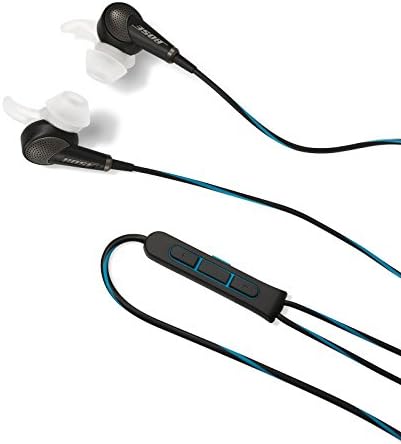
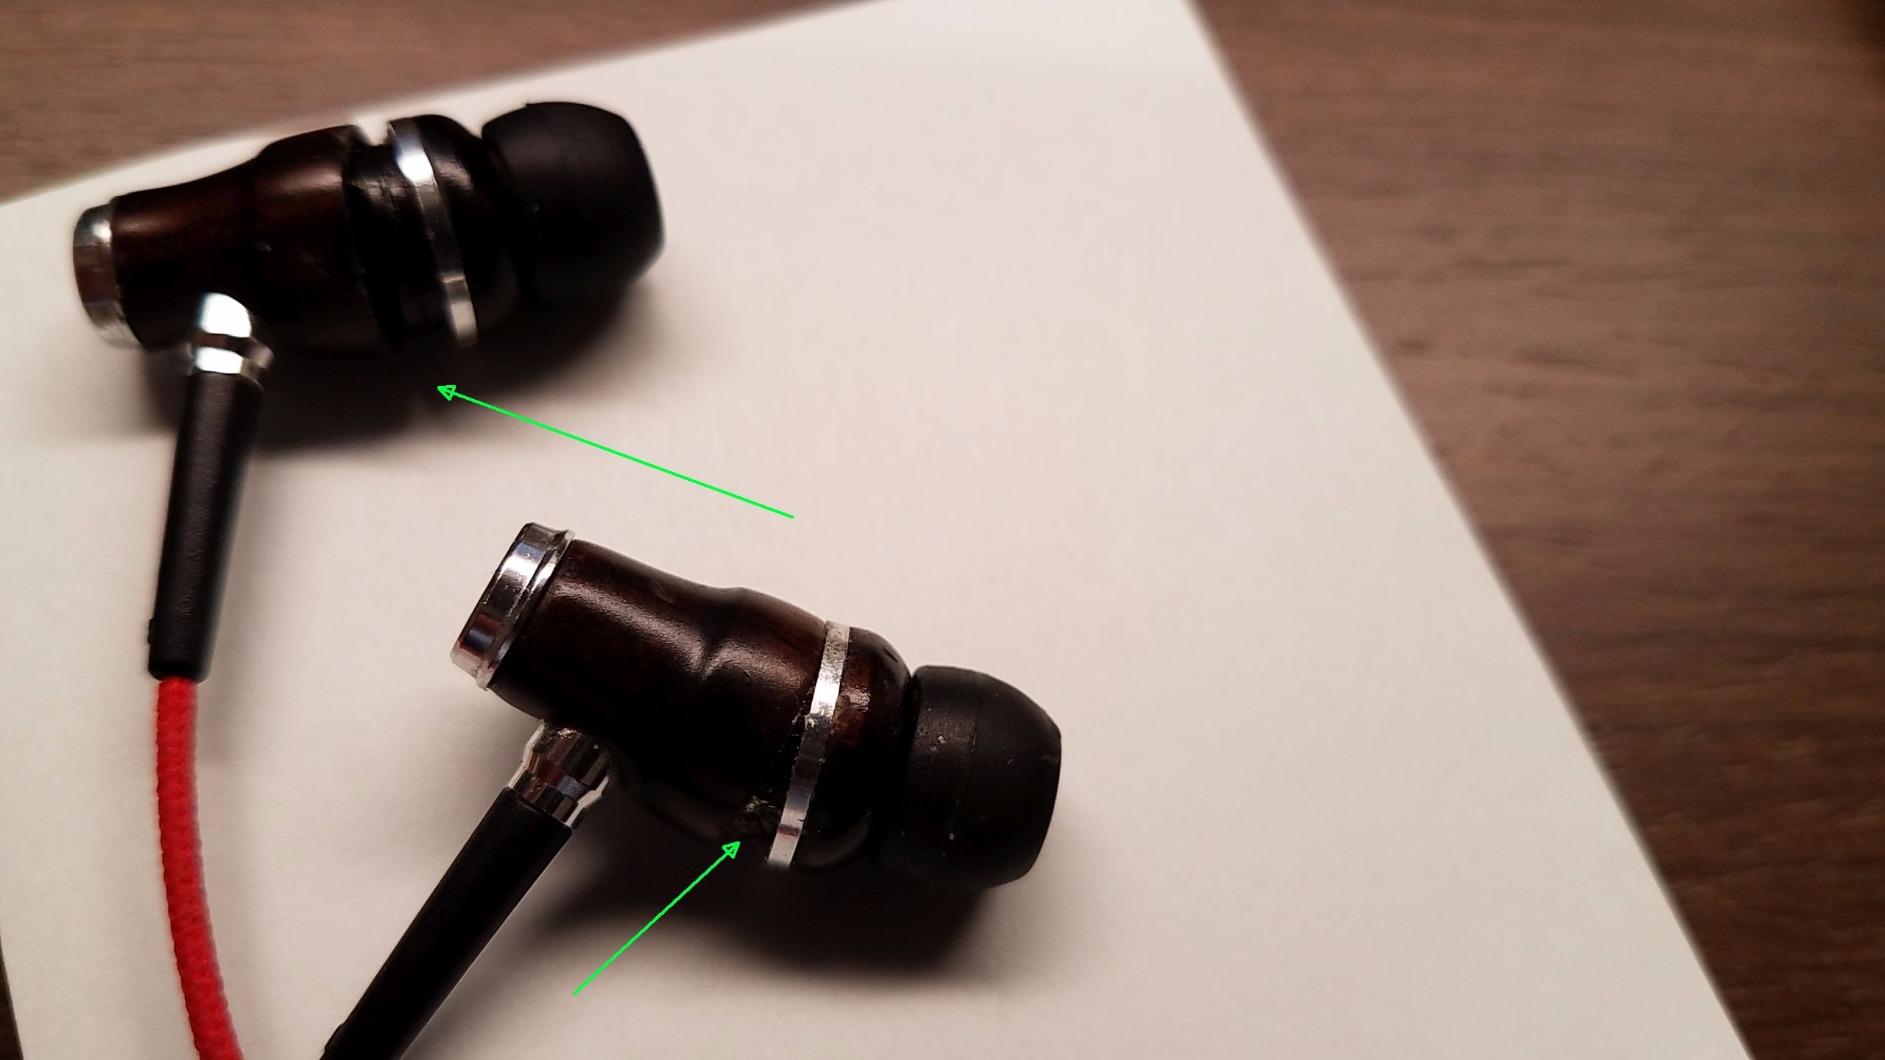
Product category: headphones
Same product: no